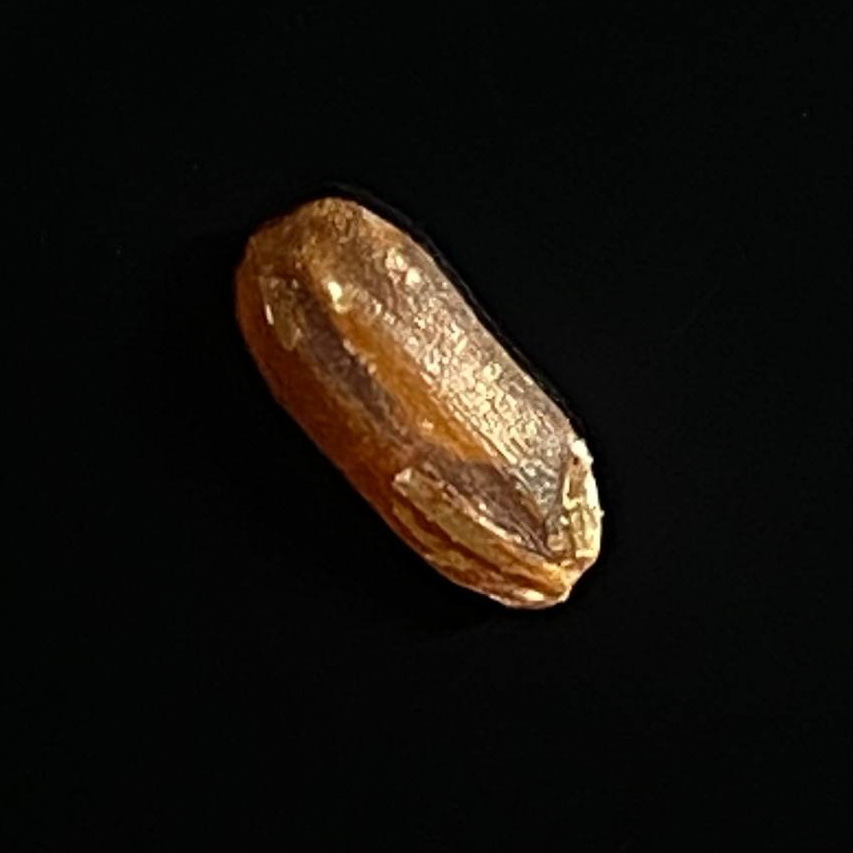
Rice variety: Lal_Biroi